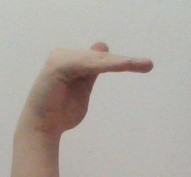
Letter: khaa